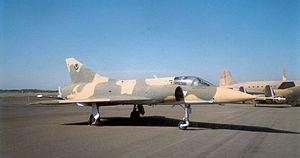
Le Mirage III est un avion multirôle conçu par le constructeur aéronautique français Dassault Aviation à la fin des années 1950. C'est le premier avion de combat de conception européenne capable de dépasser une vitesse de Mach 2 en vol horizontal.